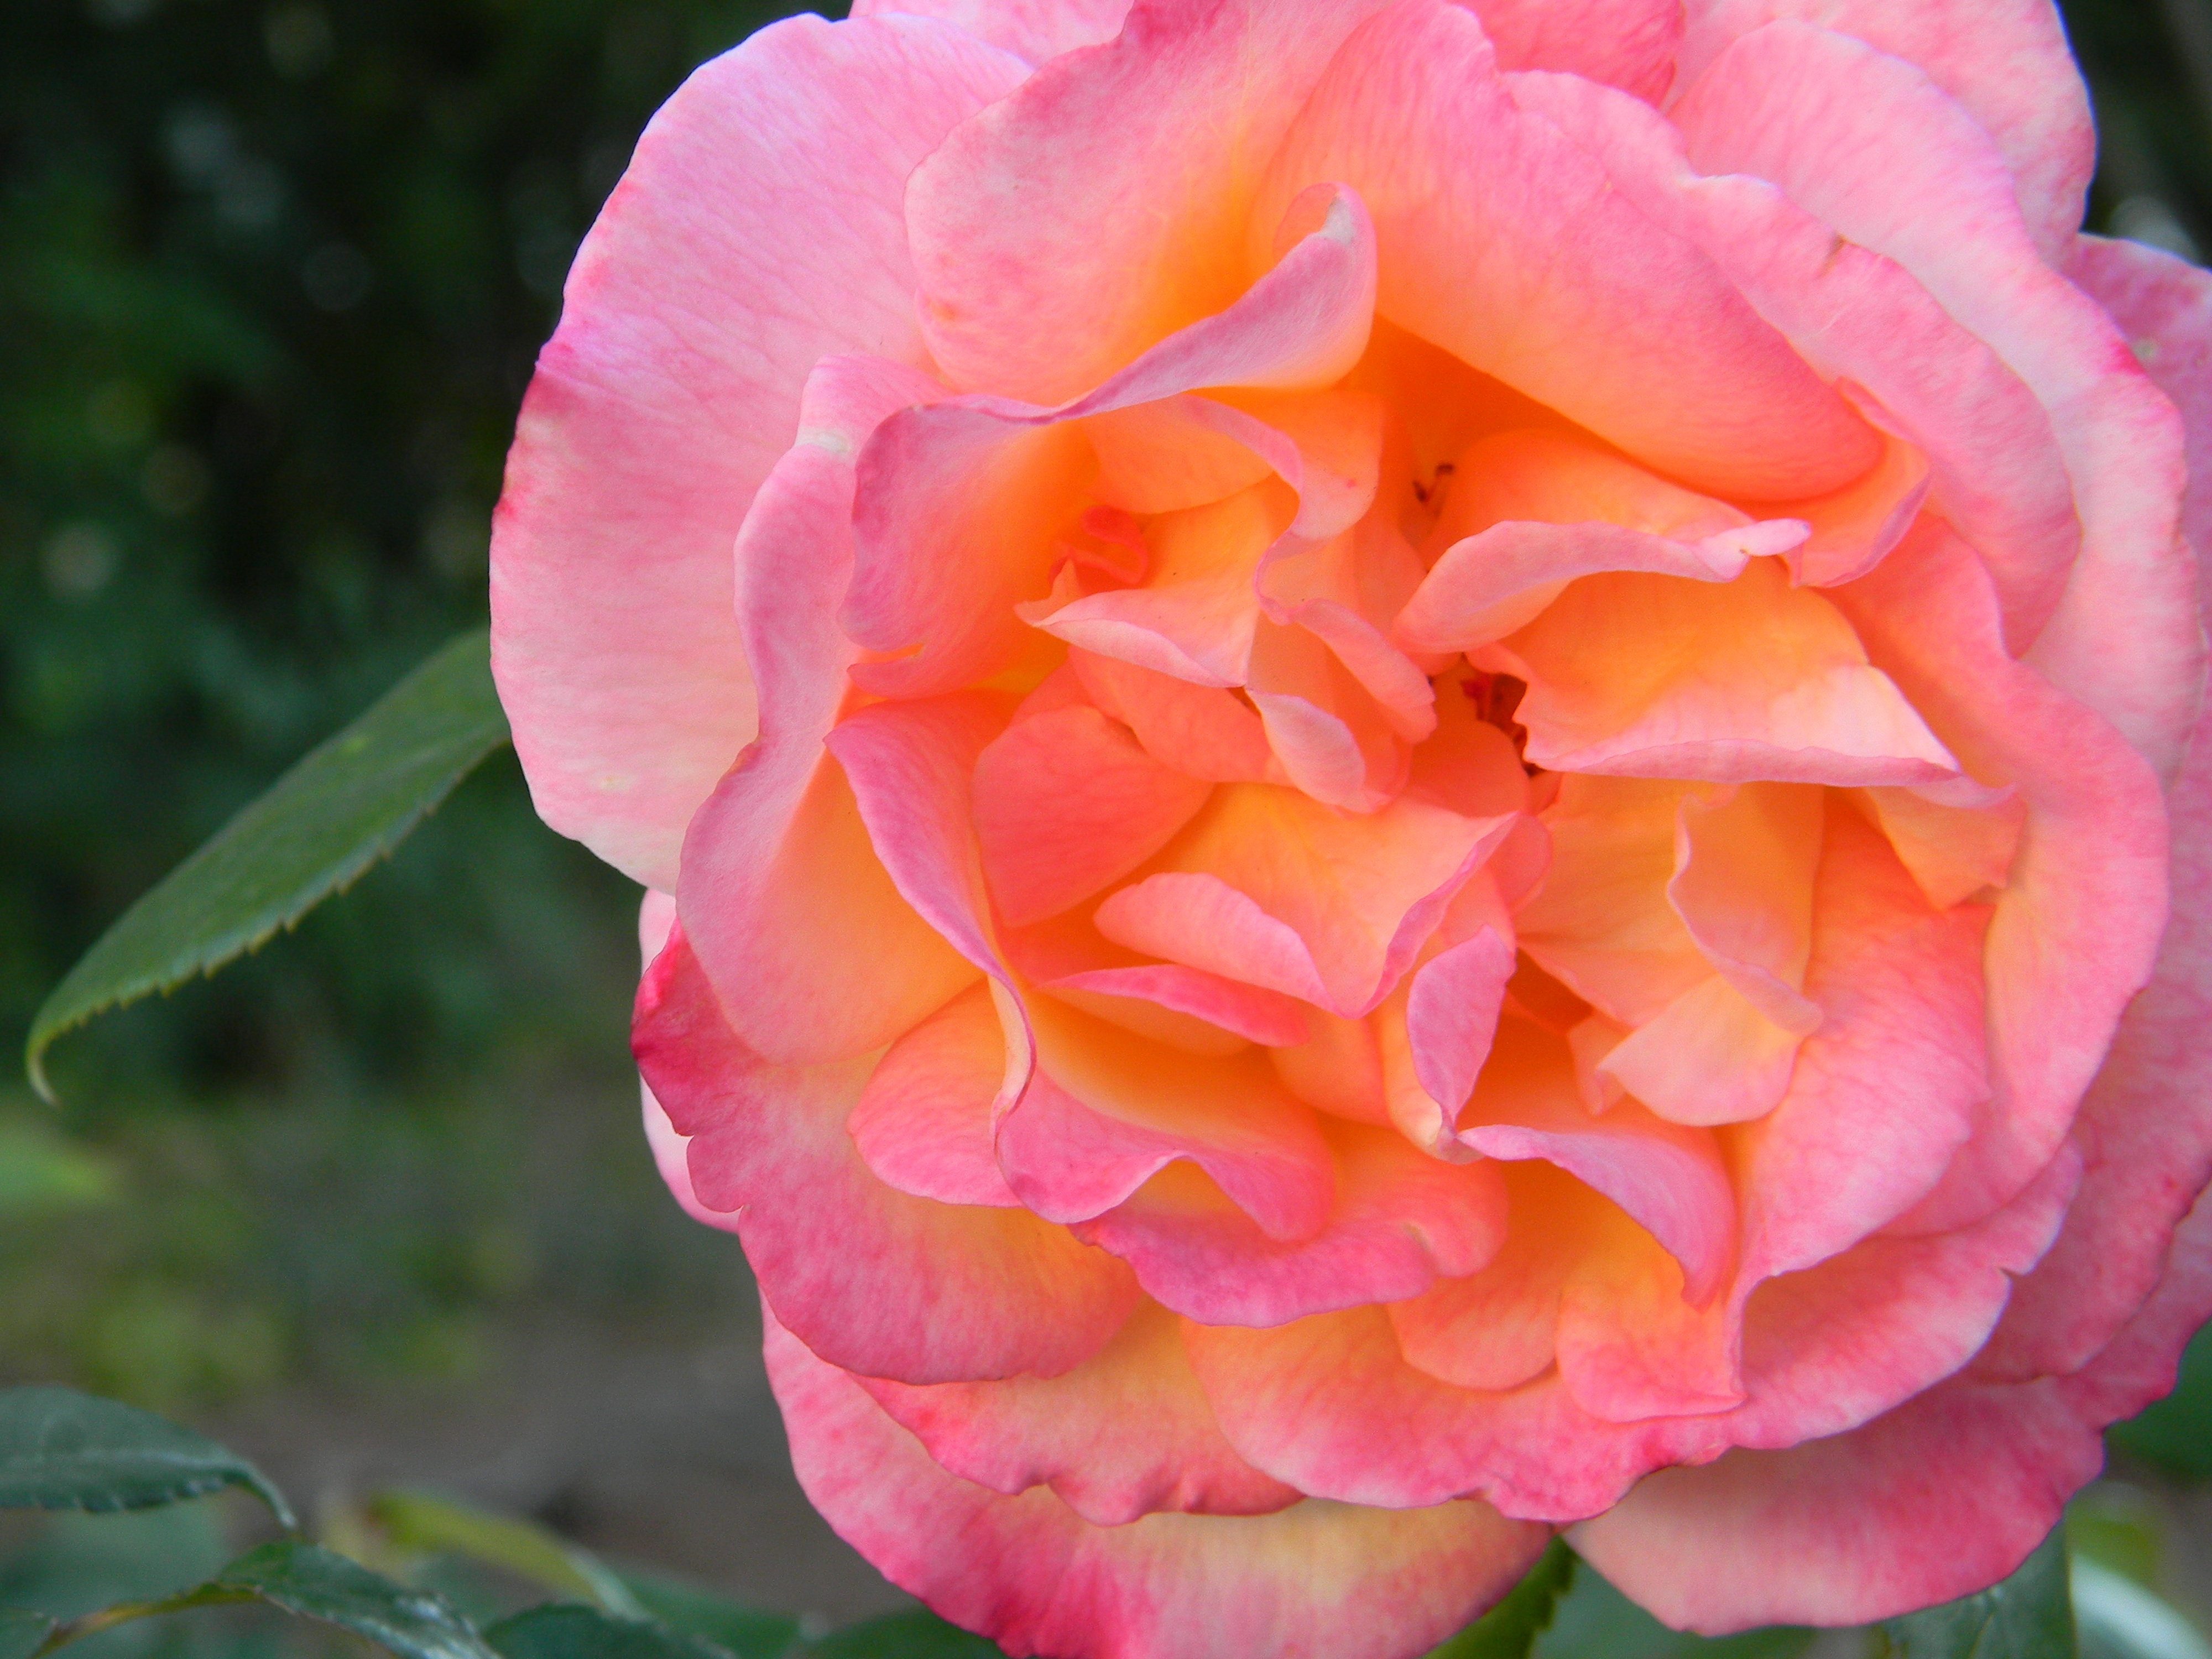
nature, blossom, open, plant, white, flower, petal, bloom, celebration, love, bouquet, rose, pattern, macro, grow, romance, romantic, pink, wedding, flora, feminine, pastel, lovely, concentric, elegant, soft, delicate, anniversary, valentine, pink rose, floribunda, bridal, white rose, flowering plant, garden roses, rose family, land plant, rosa centifolia, rose order